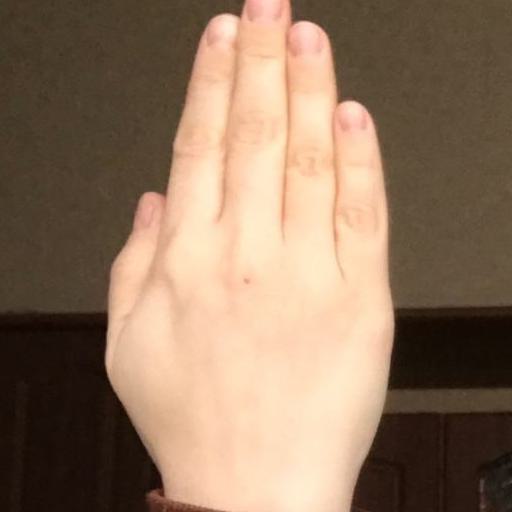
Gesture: stop_inverted